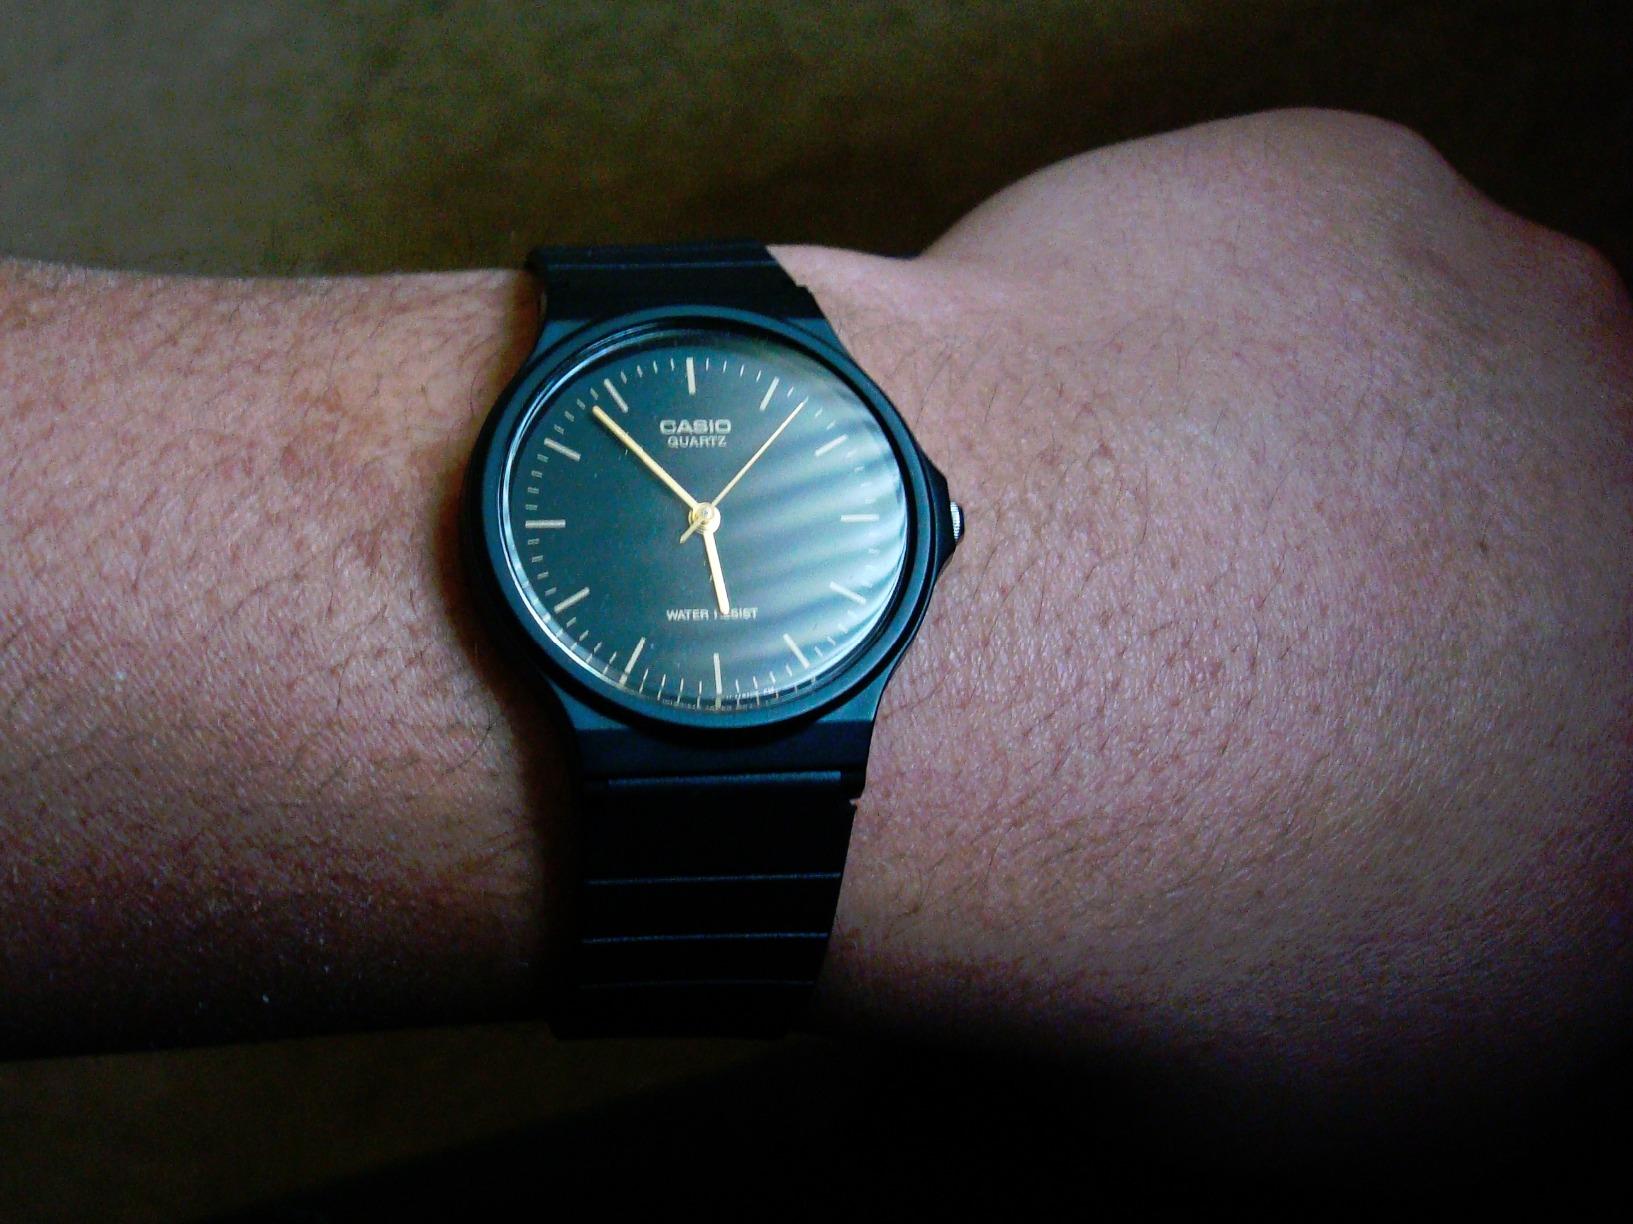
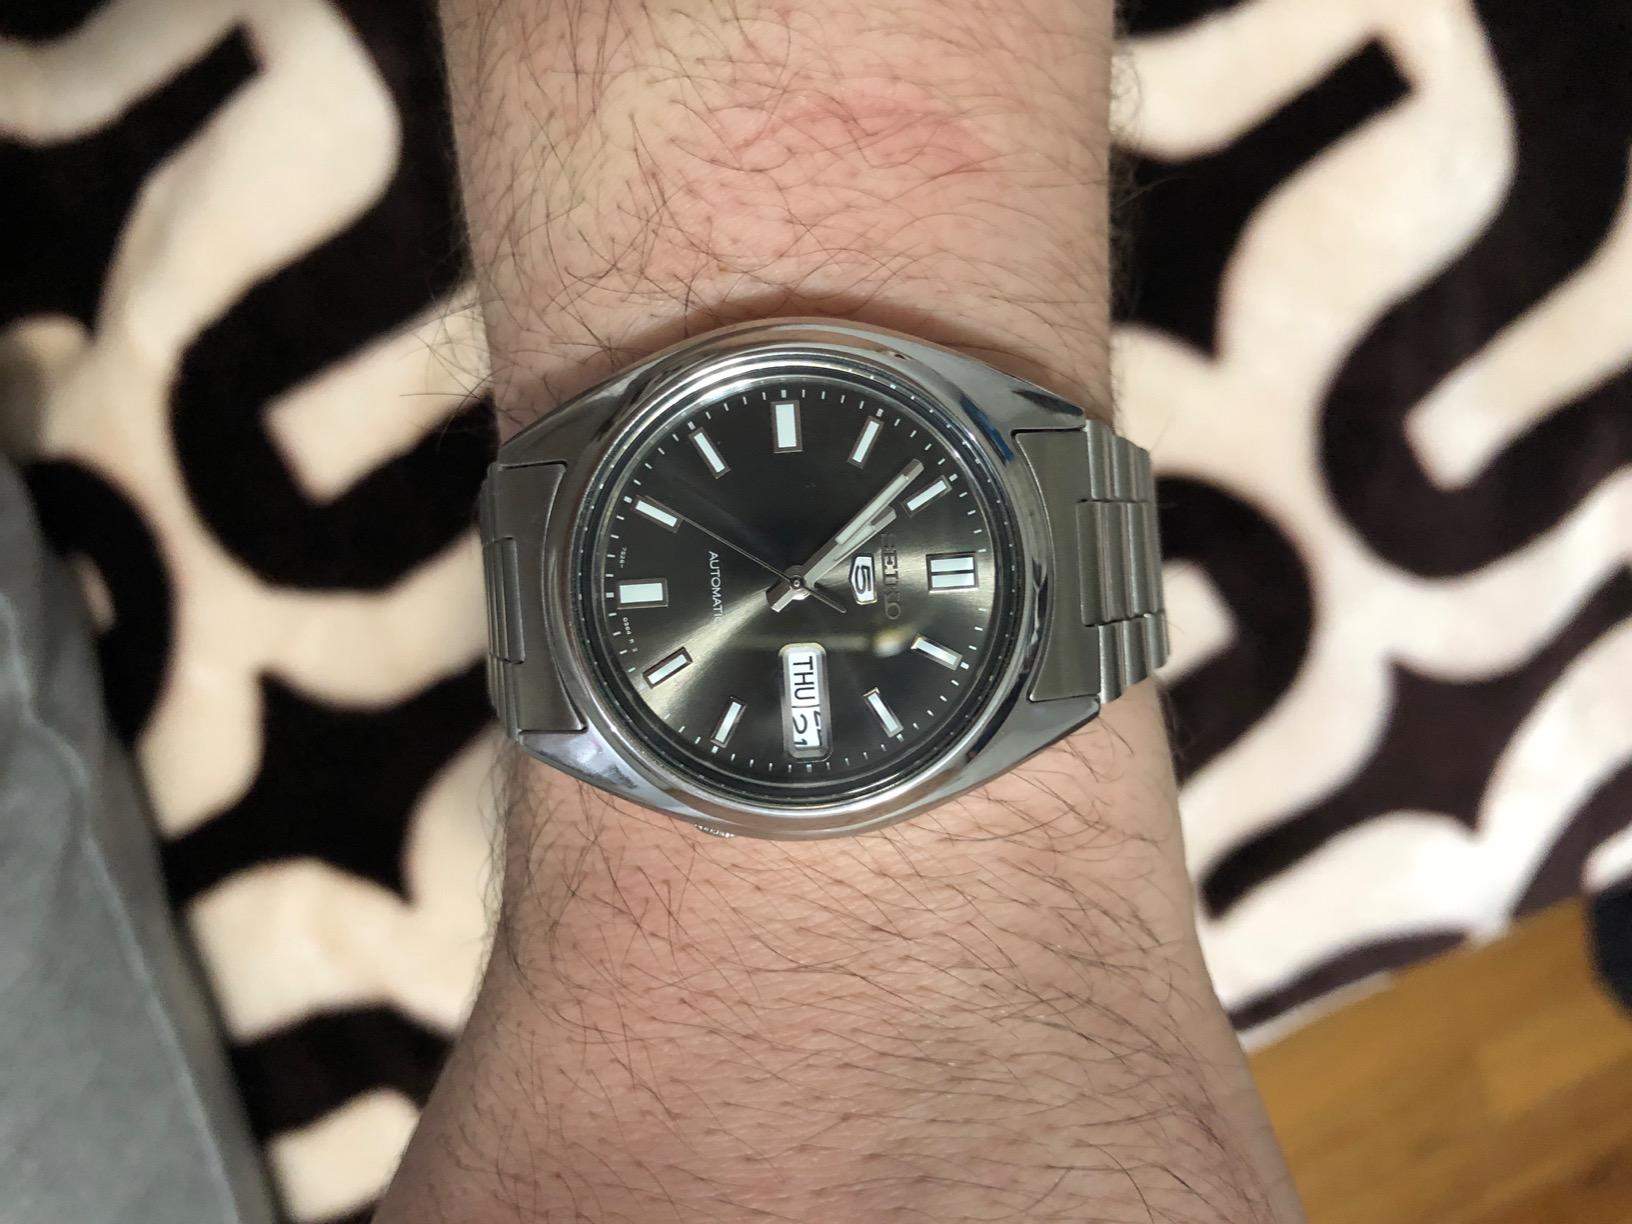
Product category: accessories_watch
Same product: no